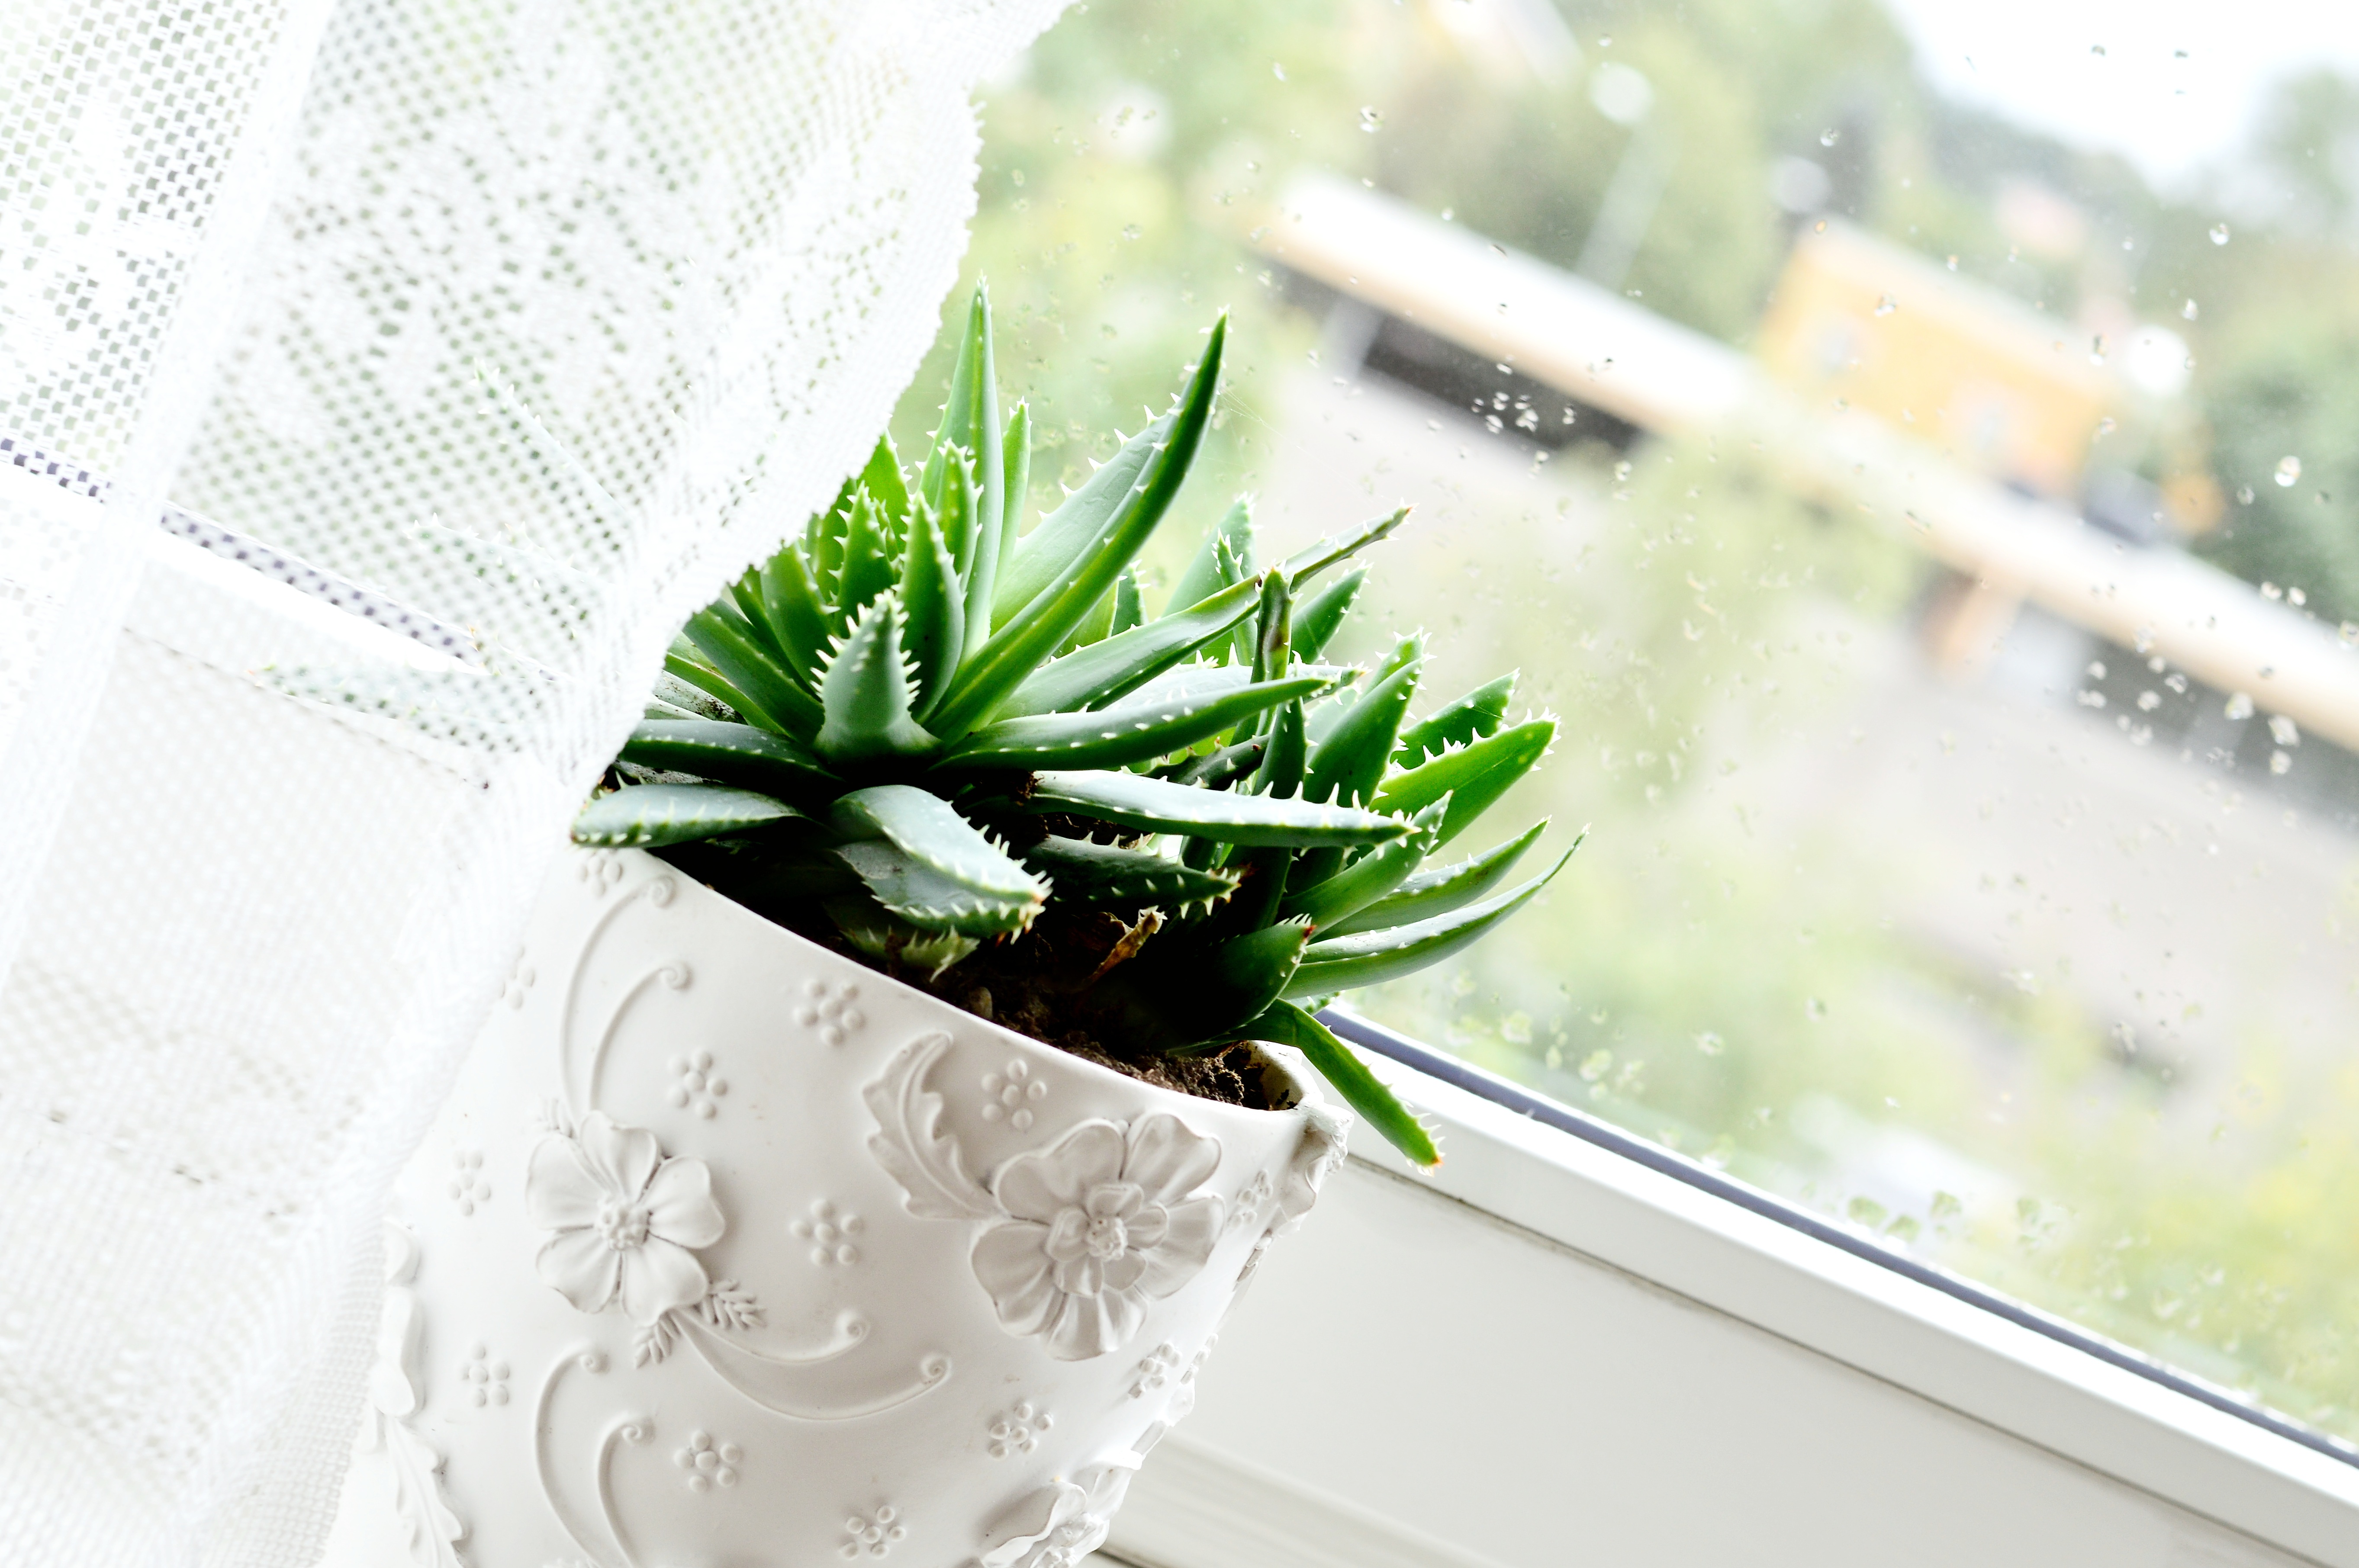
plant, leaf, flower, green, herb